BTR-152

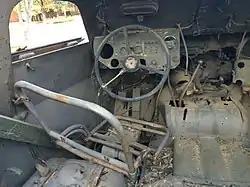
Driver's position in a BTR-152.

The BTR-152 was originally armed with a single pintle-mounted 7.62mm SG-43 Goryunov (SGMB) medium machine gun, fed by 1,250 rounds of stored on-board ammunition. This was mounted behind the driving position. Additional 7.62mm general-purpose machine guns could be mounted on either side of the hull top as needed. The SGMB machine gun could traverse 45 degrees and elevate between -6 and +24 degrees. Some of the BTRs were fitted with single 12.7mm DShK or 14.5mm KPV heavy machine guns in place of the SGMB. Vehicles designated "BTR-152A" were ground support vehicles with limited air defense capability. BTR-152As carried twin KPVs in a ZPU-2 anti-aircraft mount. Variations included an Egyptian model with a Czechoslovak M53 Quad mounting for four DShKs, which were normally towed on a two-wheeled trailer, and some modified by the Palestine Liberation Organization to accept 23mm ZU-23-2 anti-aircraft guns.